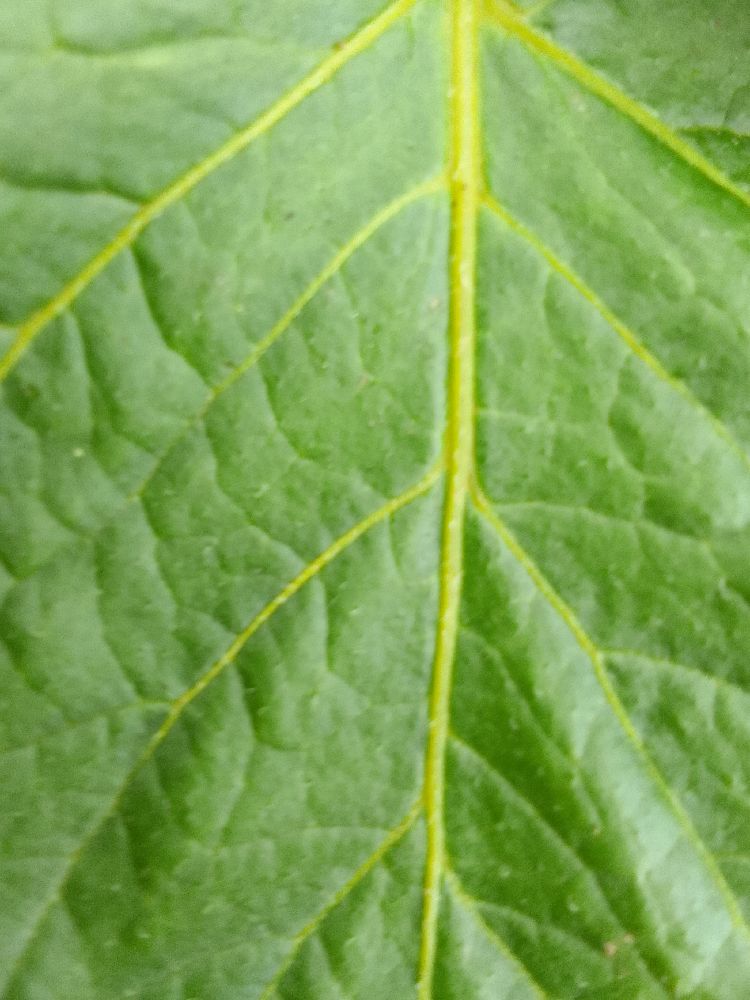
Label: Healthy